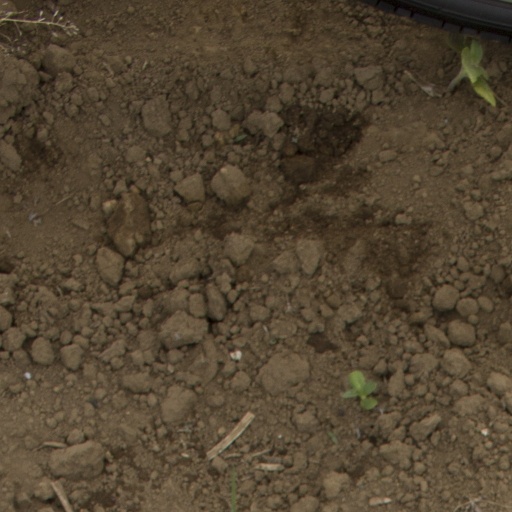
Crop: Jerusalem artichoke